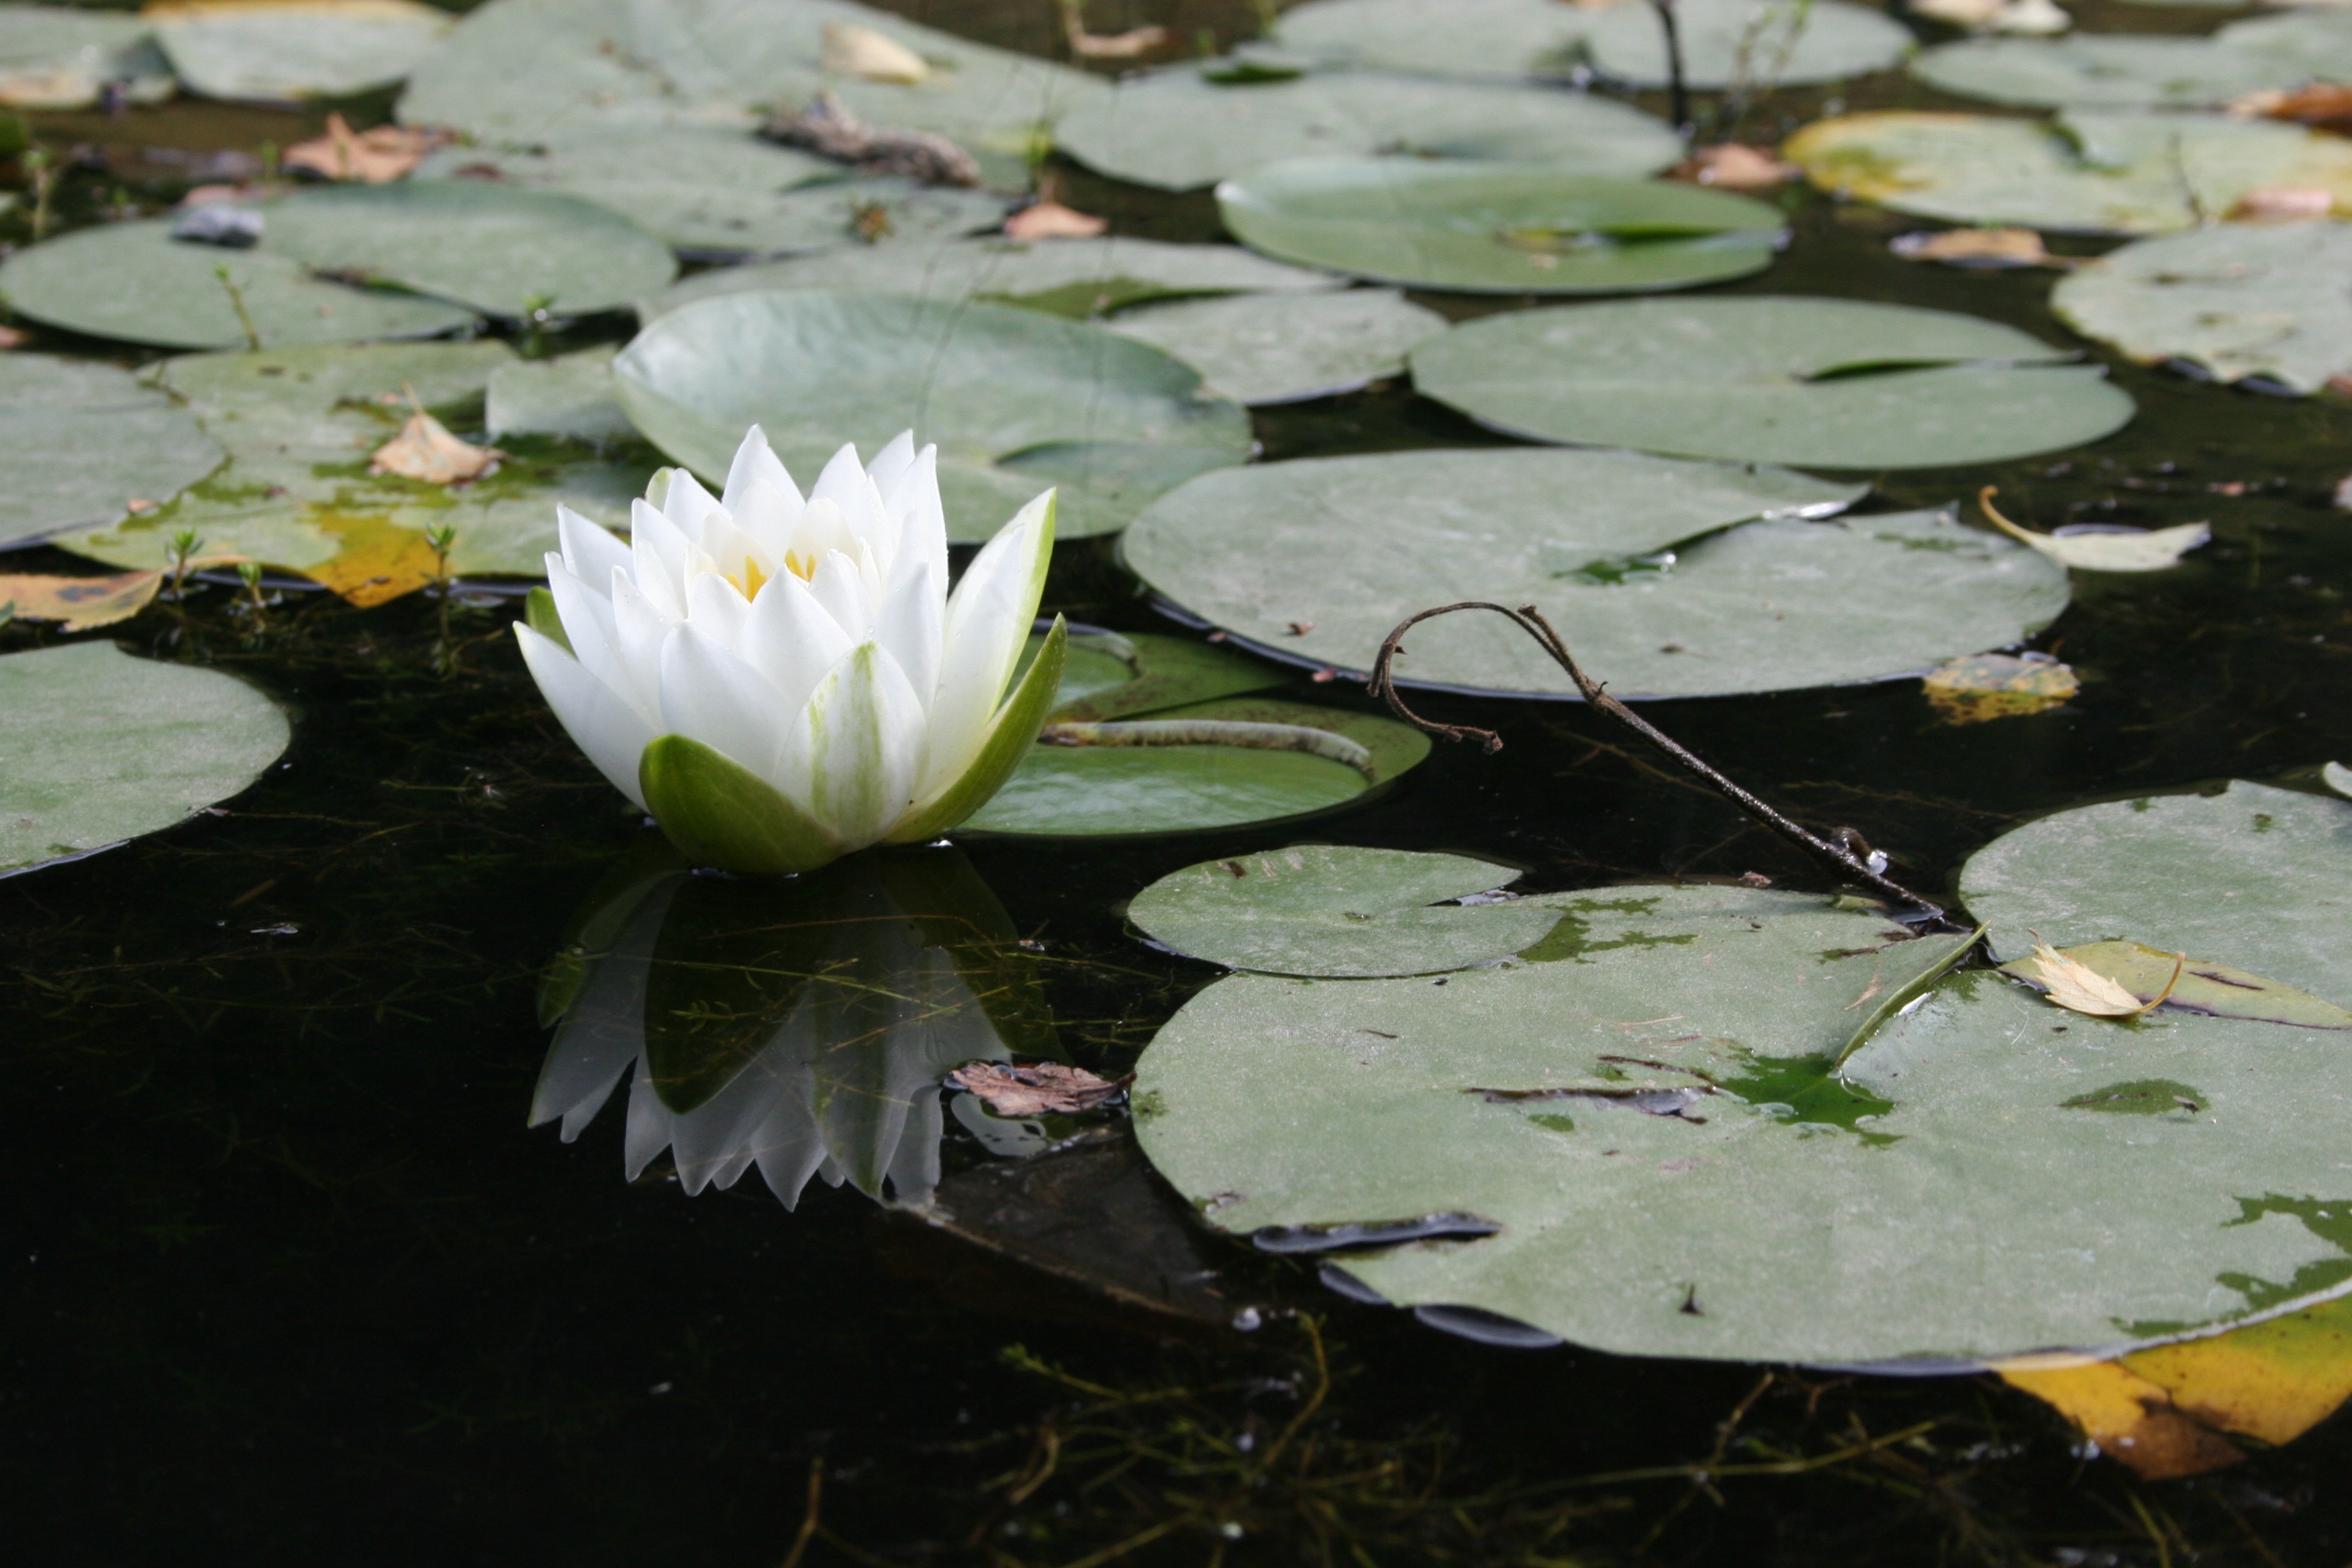
plant, white, leaf, flower, petal, pond, green, botany, garden, aquatic plant, flora, water lily, flowering plant, land plant